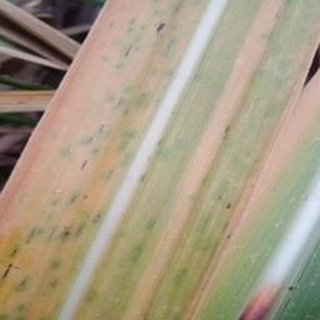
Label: sugarcane_yellow_leaf_disease